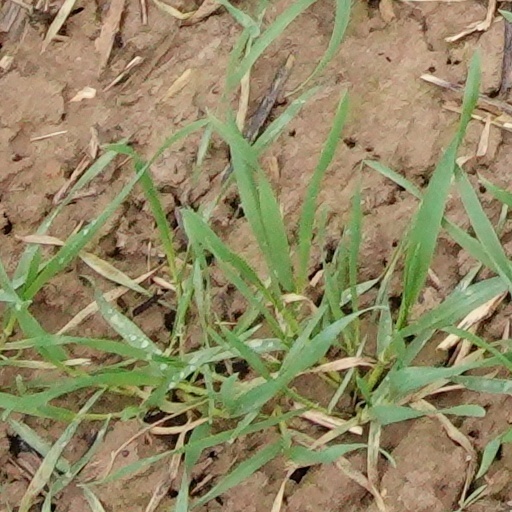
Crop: wheat